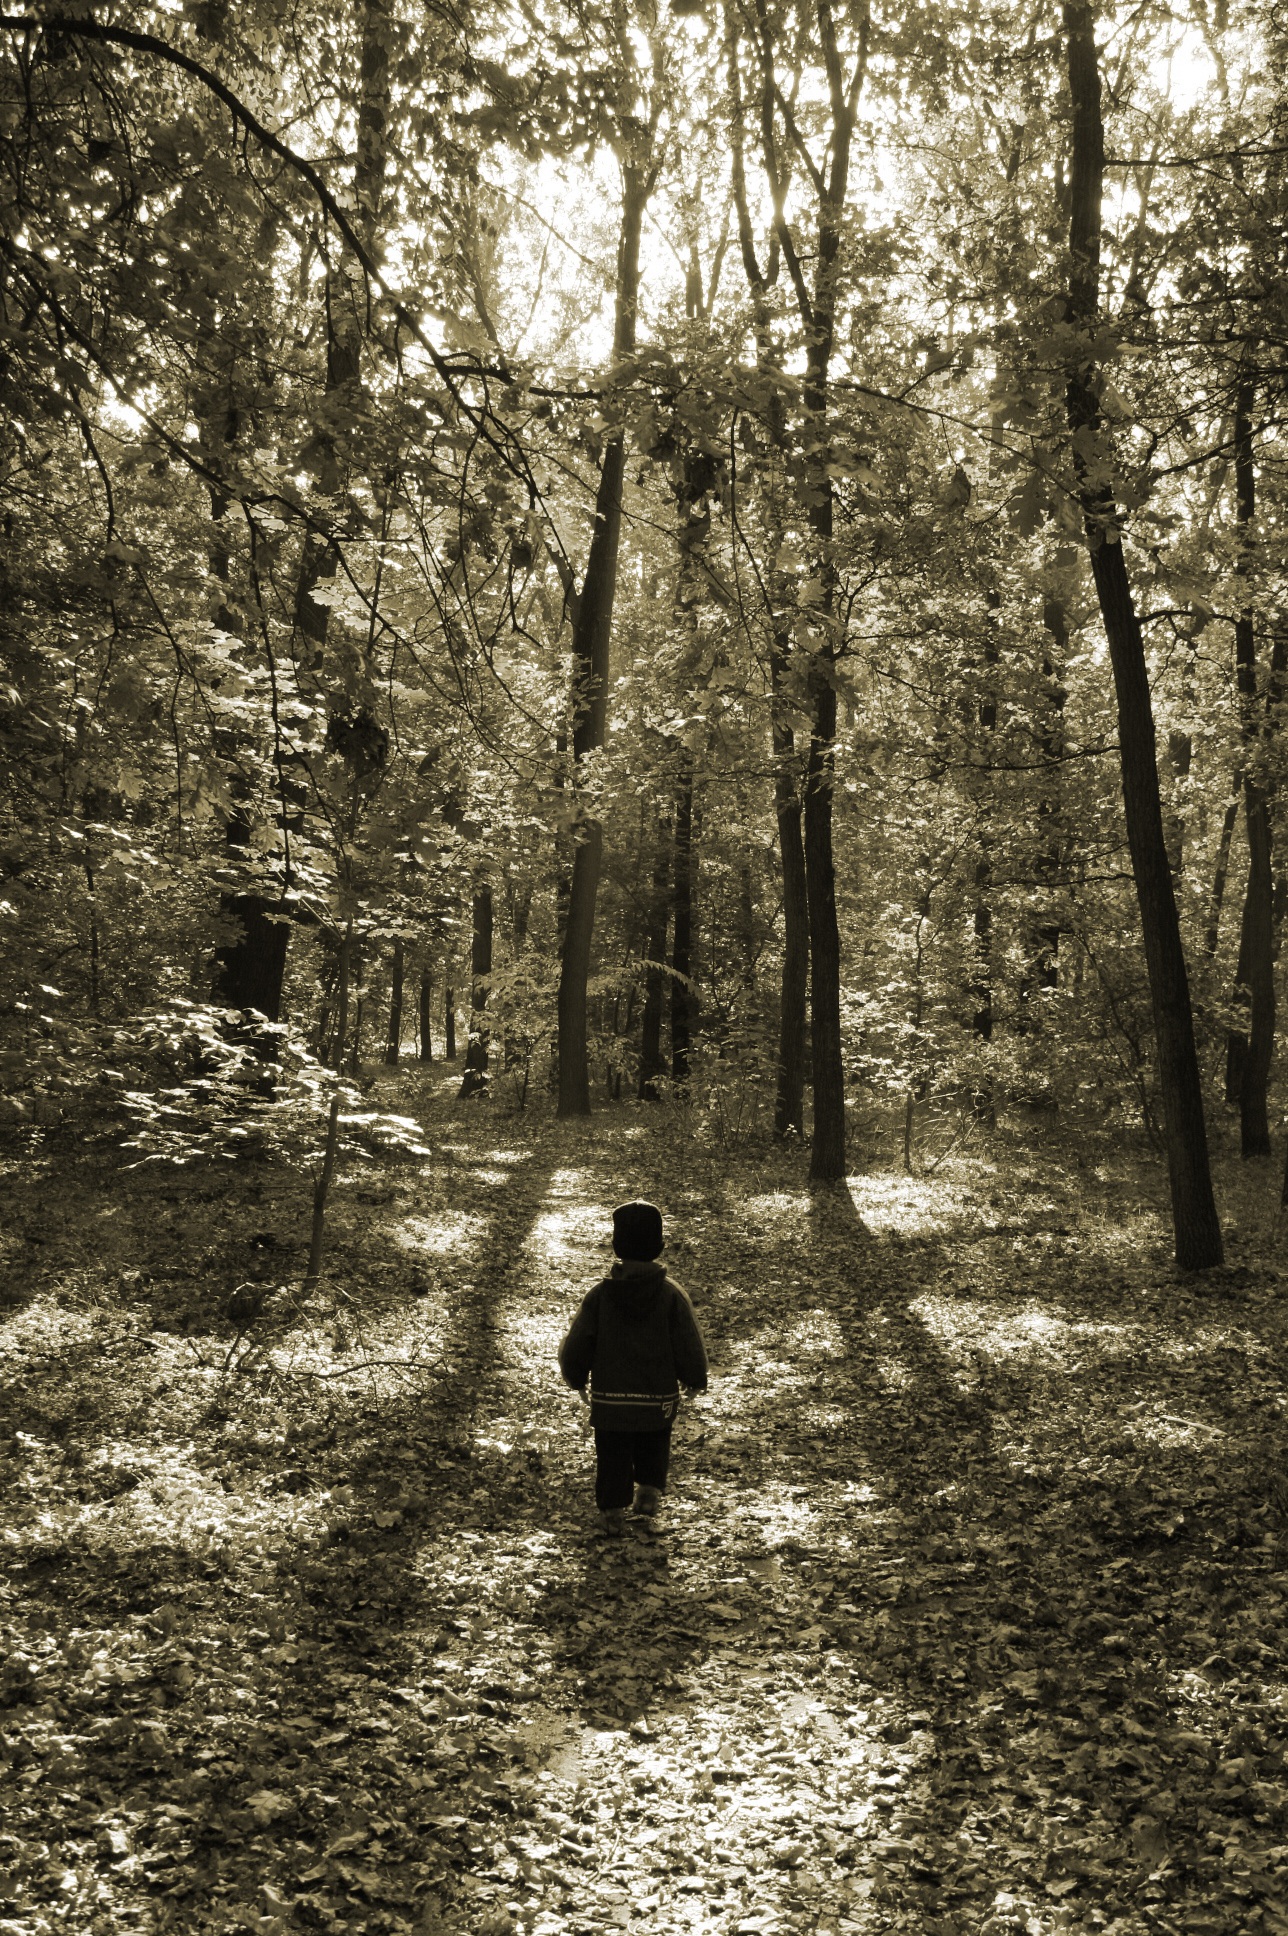
tree, nature, forest, wilderness, winter, black and white, plant, sunlight, leaf, kid, spring, autumn, child, monochrome, season, trees, fear, party, serenity, woodland, habitat, mood, small child, forest road, monochrome photography, natural environment, woody plant, lose oneself